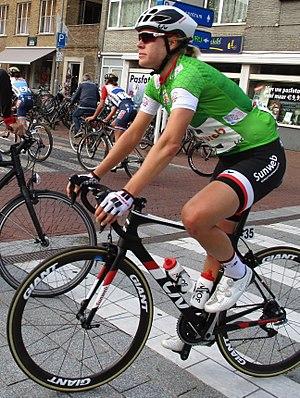
Eleonora Maria van Dijk, née le 11 février 1987 à Harmelen, est une coureuse cycliste néerlandaise, membre de l'équipe Trek-Segafredo. Courant sur piste et sur route, elle remporte en 2008 le championnat du monde de scratch et le championnat des Pays-Bas du contre-la-montre. Elle est également championne du monde de contre-la-montre par équipe de marques en 2012, 2013, 2016 et 2017 ainsi que championne du monde du contre-la-montre individuelle en 2013. Elle gagne les quatre premiers championnats d'Europe du contre-la-montre de 2016 à 2019. En 2014, elle remporte le Tour des Flandres, épreuve de coupe du monde et monument du cyclisme.
La saison 2017 de l'équipe cycliste féminine Sunweb est la septième de la formation. L'effectif se renforce significativement en 2017 avec les arrivées d'Ellen van Dijk, Lucinda Brand, Coryn Rivera, Liane Lippert et Juliette Labous. Au niveau des départs, Riejanne Markus, Sara Mustonen, Kyara Stijns et Carlee Taylor quittent l'équipe.